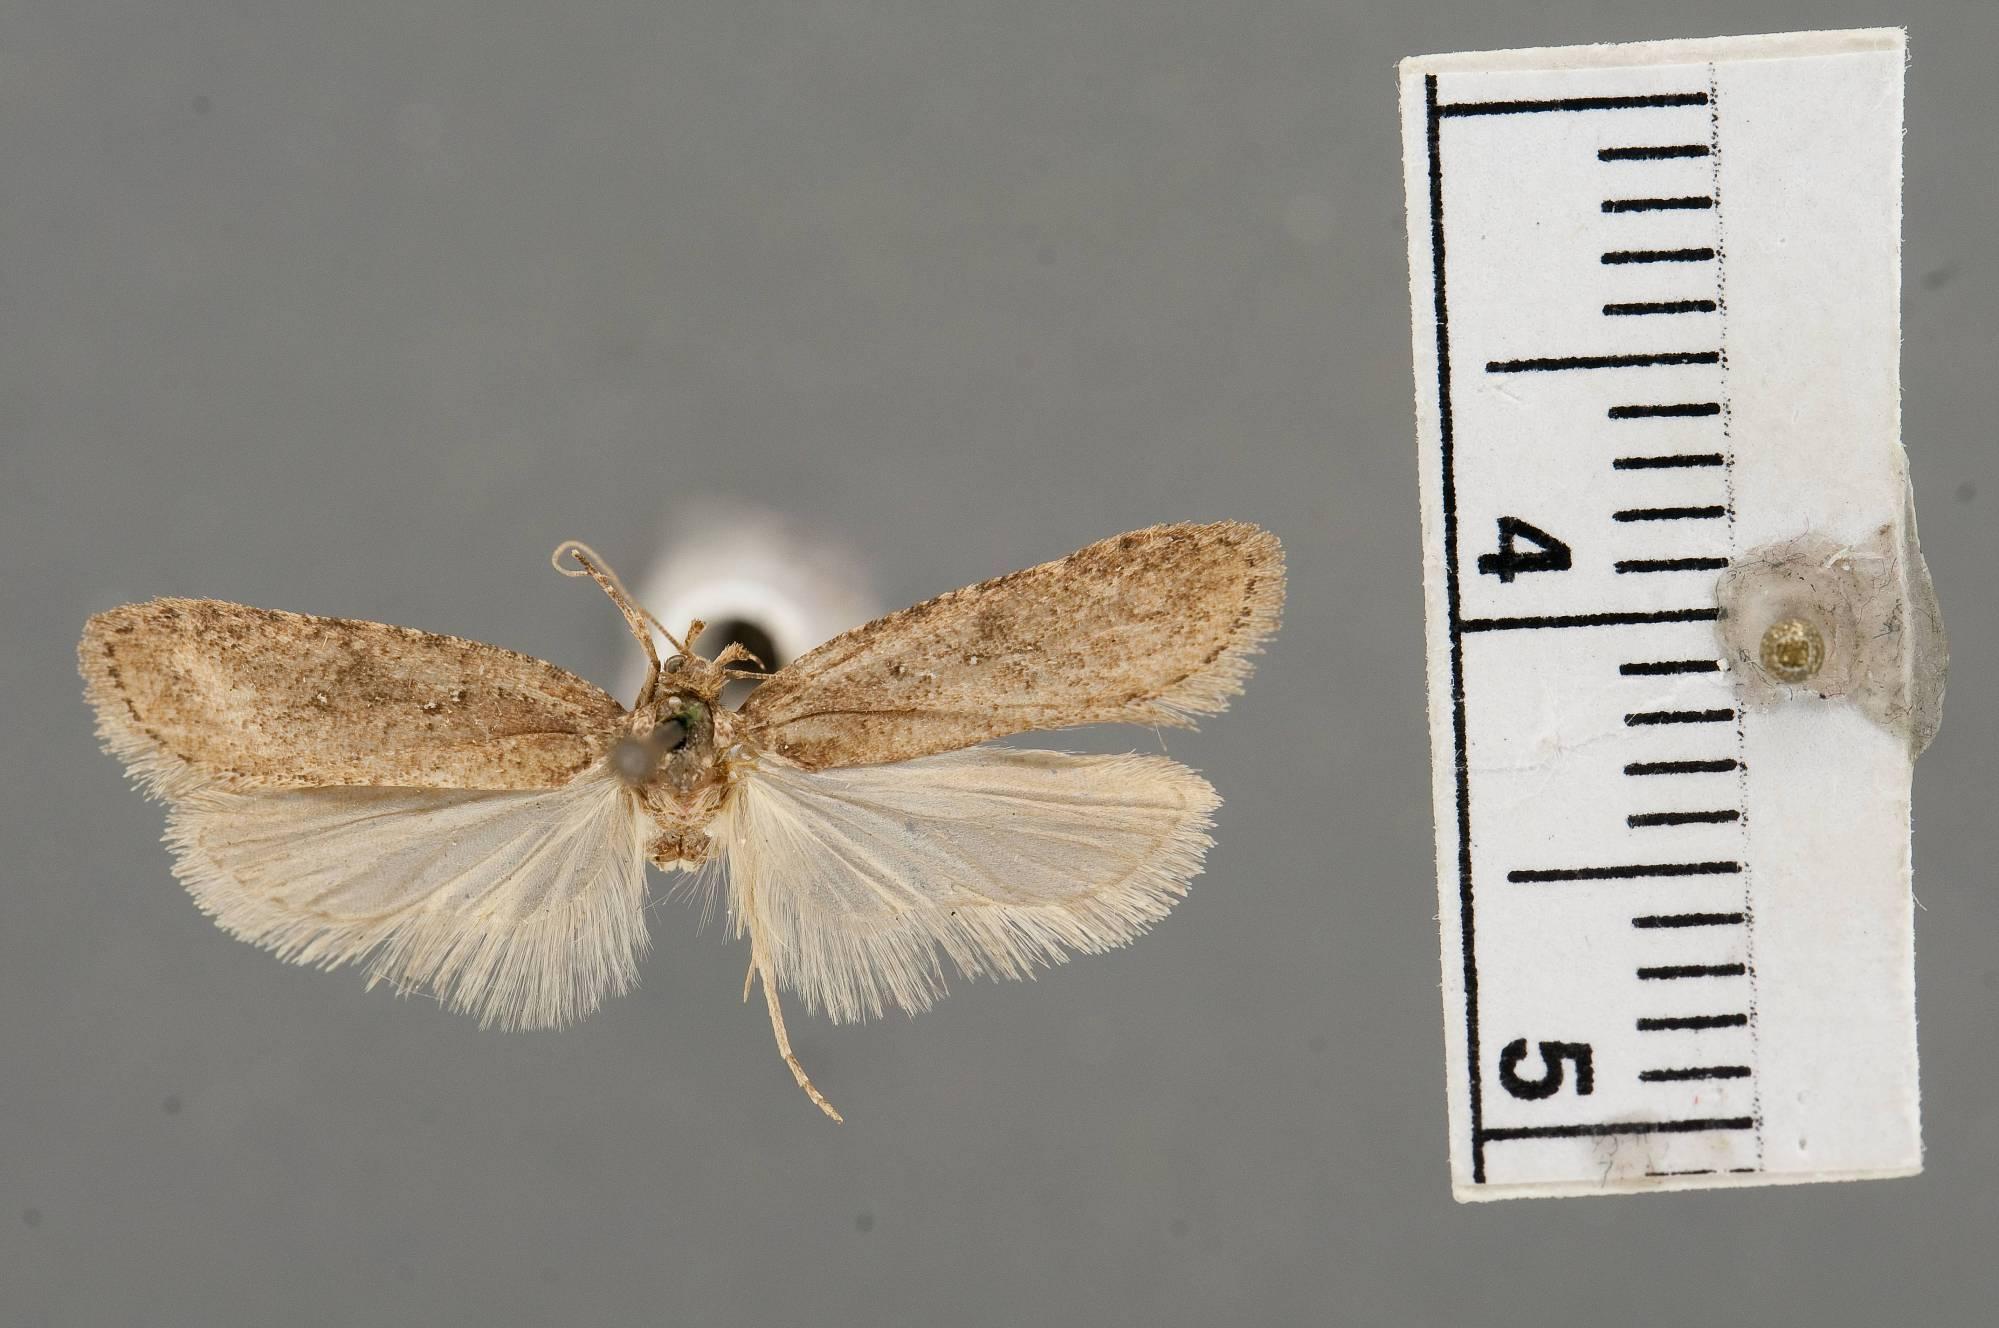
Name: Depressaria rosaciliella
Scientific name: Depressaria rosaciliella Busck, 1904
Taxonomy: Animalia, Arthropoda, Insecta, Lepidoptera, Glossata, Depressariidae, Depressariinae
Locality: Camp Watson, Wheeler, Oregon, United States
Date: Apr 1872